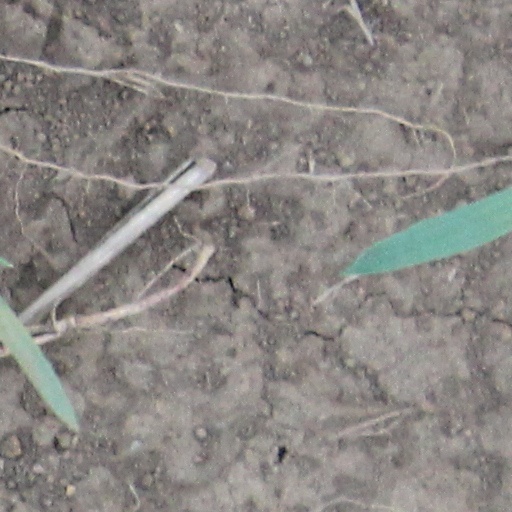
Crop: wheat